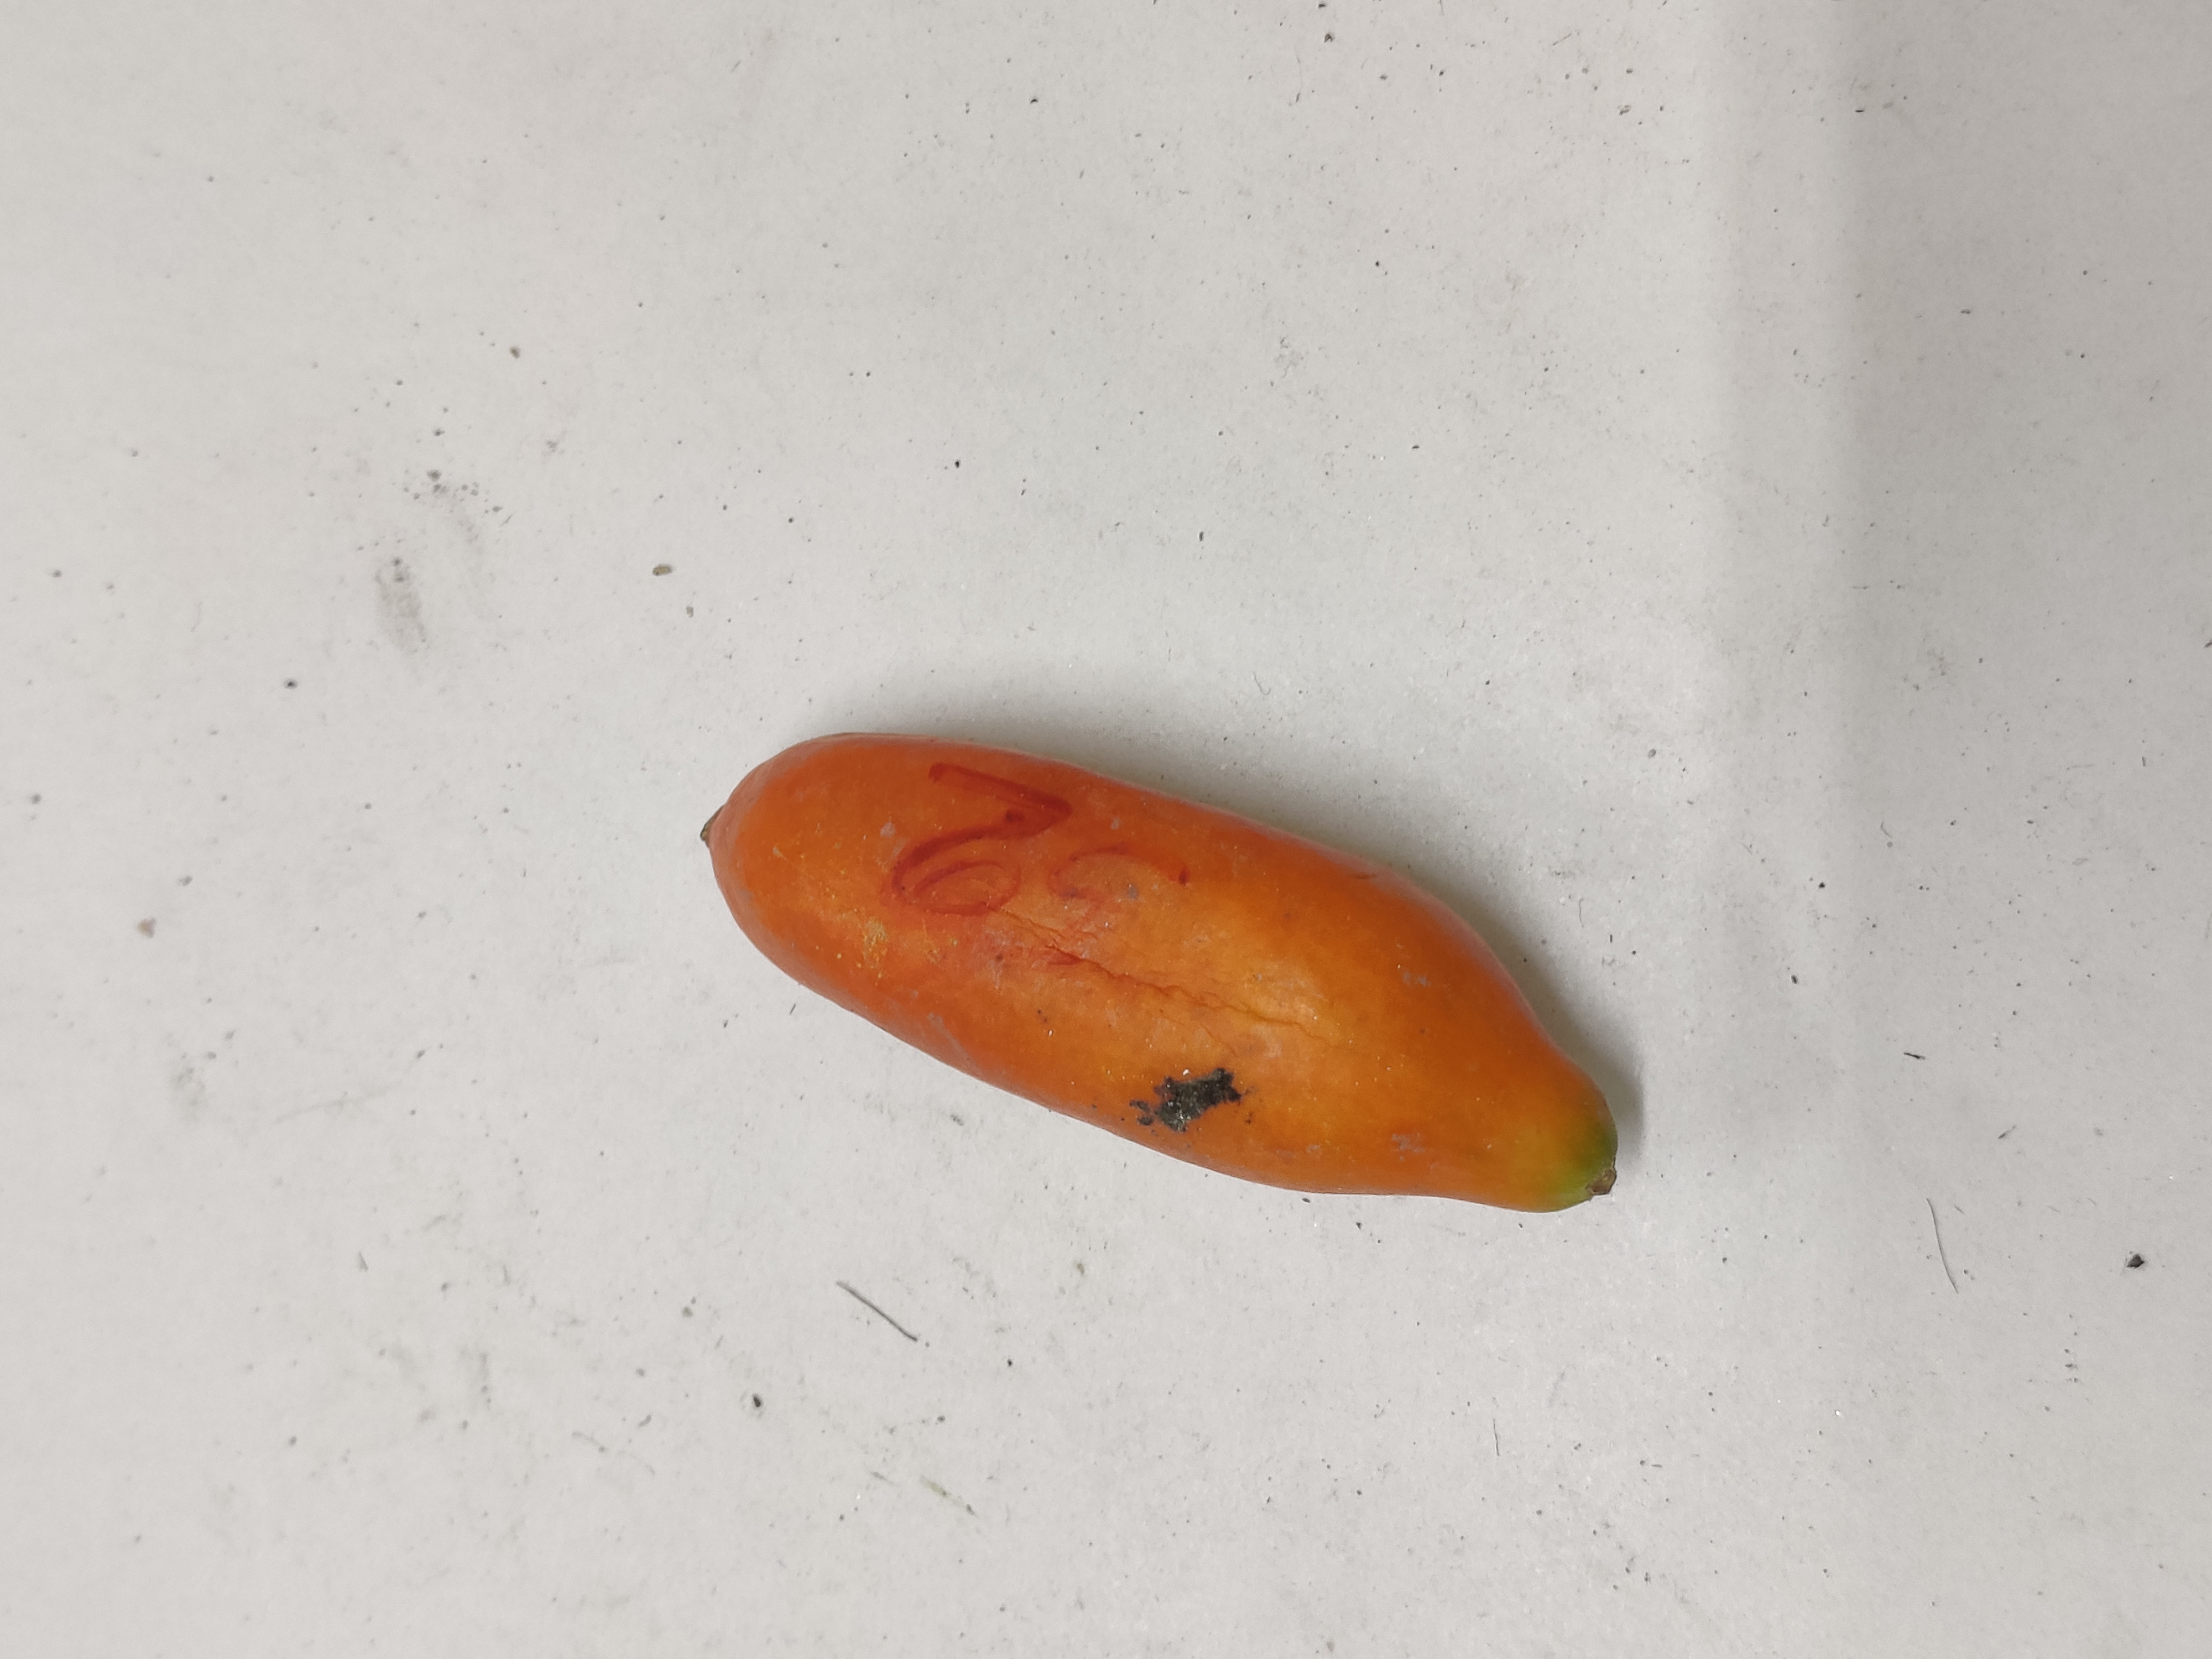
Crop: Ivy Gourd
Condition: Severely Damaged